Eszter Dudás

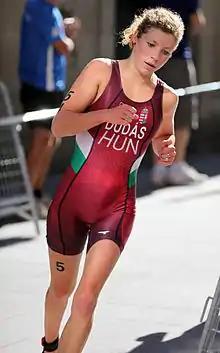
Eszter Dudás running for silver at the European Championships in Pontevedra, 2011.

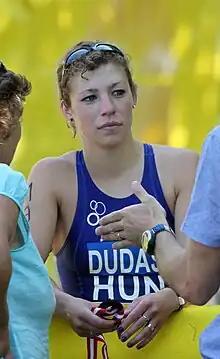
Eszter Dudás after the Vienna City Triathlon, 2011.

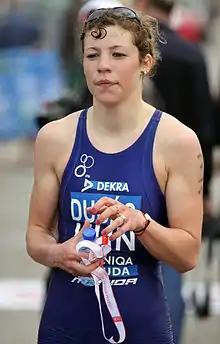
Eszter Dudás immediately after the European Cup elite triathlon in Antalya, 2011.

Eszter Dudás (born 6 March 1992 in Budapest) is a Hungarian professional triathlete, European Junior Vice Champion of the year 2011, and, along with Eszter Pap and Zsófia Tóth, a member of the "Heraklesz" High Performance Team.